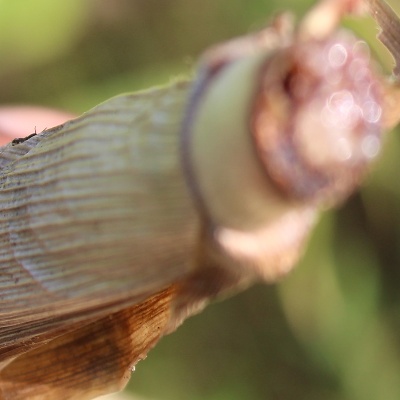
Crop: Maize
Condition: fall armyworm